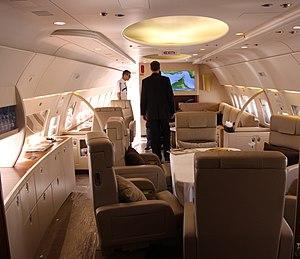
Airbus Commercial Aircraft, connu sous le nom Airbus est un constructeur aéronautique européen dont le siège social se trouve à Blagnac, dans la banlieue de Toulouse, en France. Division détenue à 100 % par le groupe industriel du même nom, l'entreprise fabrique plus de la moitié des avions de lignes produits dans le monde, et est le principal concurrent de Boeing.